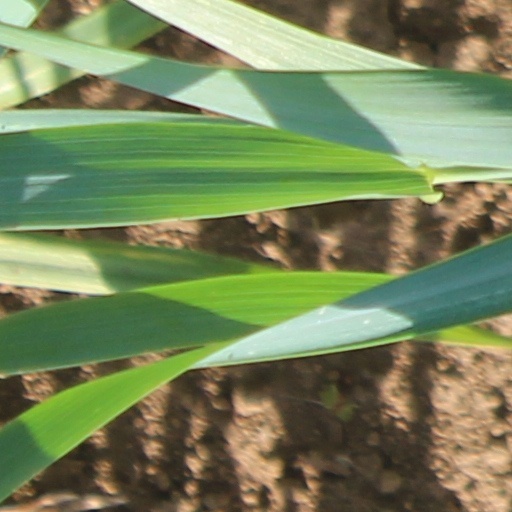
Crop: wheat